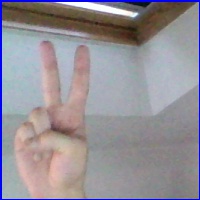
Letra: V